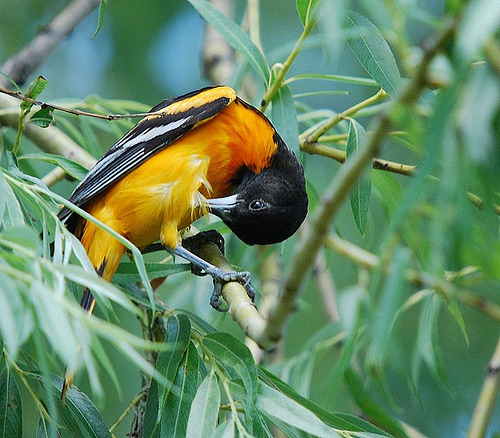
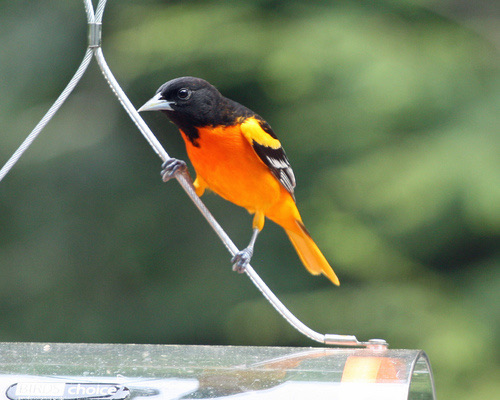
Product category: misc
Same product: yes